Williamsburgh Savings Bank Building (175 Broadway)

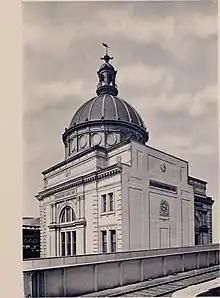
The bank building as seen from the subway tracks of the Williamsburg Bridge in 1910

The Williamsburgh Savings Bank opened its new building on June 1, 1875. The year after the building opened, the bank had $14 million in deposits from 25,000 accounts. The bank sold its old building in 1876 to lawyer John M. Stearns, who turned the structure into offices and an auction house. The bank's business grew rapidly after the new building opened, with $19 million in deposits from 38,000 accounts by 1880 and $25 million from 51,000 accounts by 1885. The bank was so successful that, when a large number of account holders gathered outside the building to deposit money in 1893, passersby thought there was a bank run with mass withdrawals. By the end of the 19th century, the Williamsburg Bridge between Manhattan and Brooklyn was being proposed; the bridge's approach ramp was to be just north of the bank building. The bridge, which opened in December 1903, led to a major increase in Williamsburg's business.